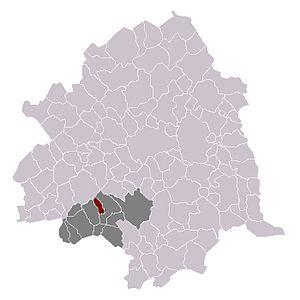
Herrin dans son canton et son arrondissement
Herrin est une commune française située dans le département du Nord, en région Hauts-de-France.